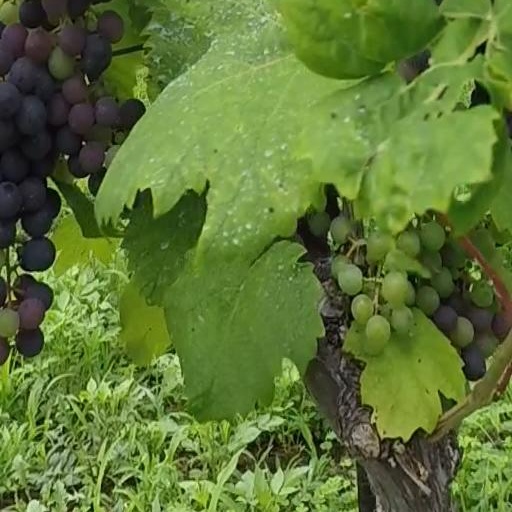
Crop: grape